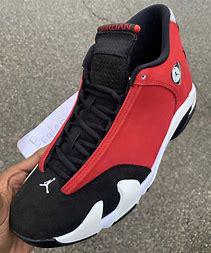
Brand: Jordan
Model: 14 Retro